Jamal Sellami

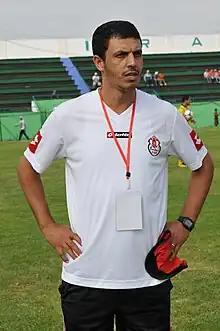
Sellami in 2012

Jamal Sellami (born 6 October 1970) is a Moroccan professional football manager and former player who currently coaches the Jordan national football team.